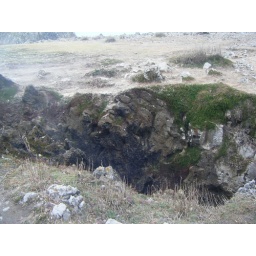
This is where the ocean crashed up through the ground in an almost geyser fashion. (See video.)